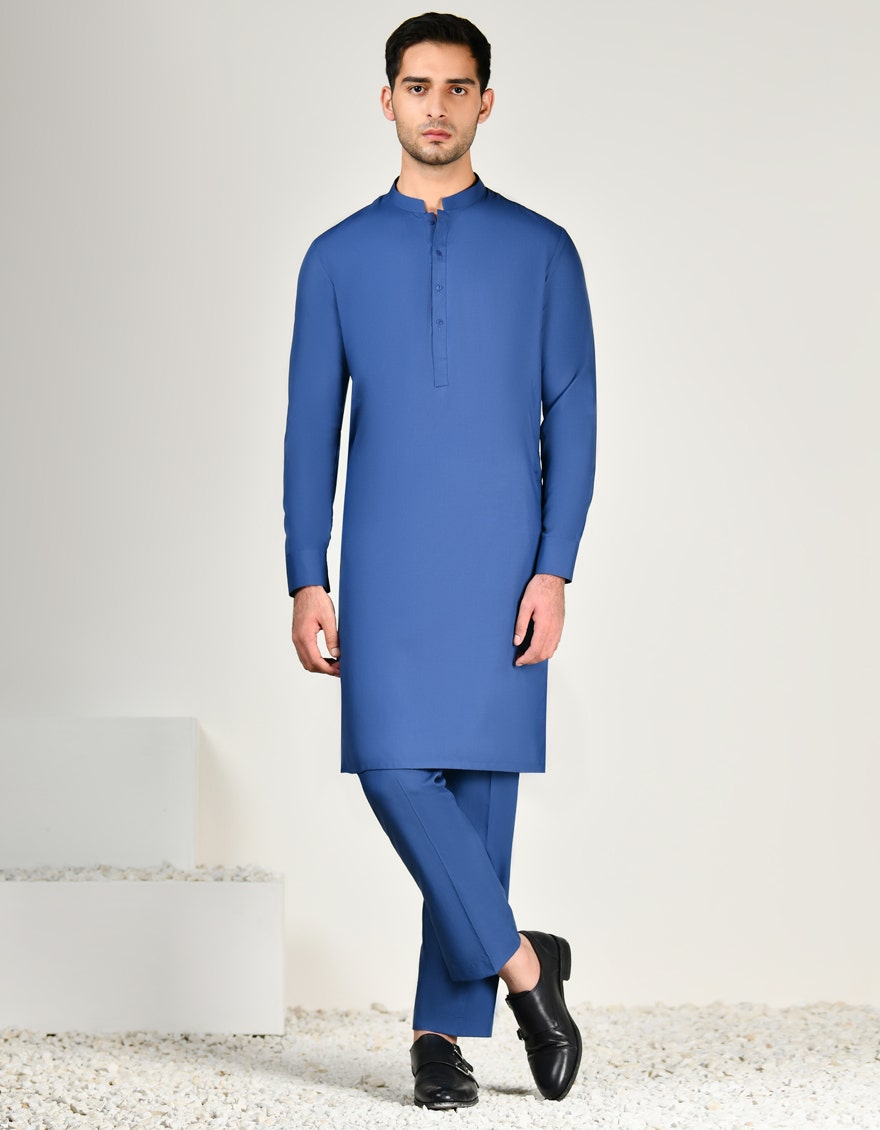
blue kurta pant suit